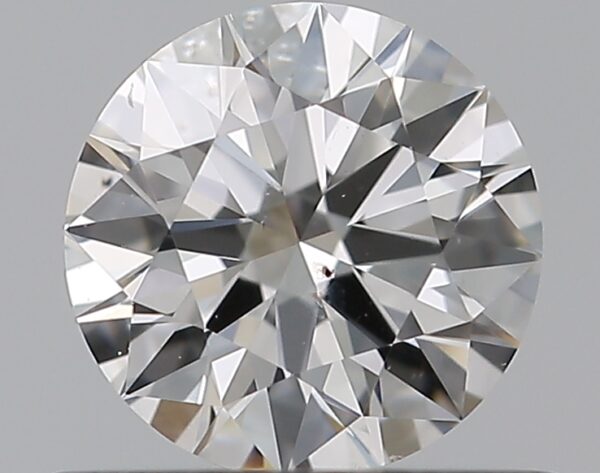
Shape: round
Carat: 0.5
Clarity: SI2
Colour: E
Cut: EX
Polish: EX
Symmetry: EX
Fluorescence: N
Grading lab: GIA
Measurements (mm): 5.12 x 5.14 x 3.12